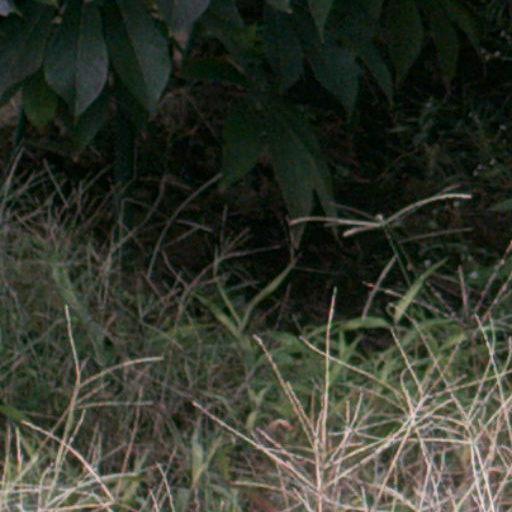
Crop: cassava